Santa Camp

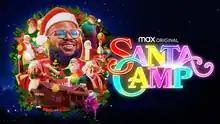
Theatrical release poster

Santa Camp is a 2022 documentary film about a training camp for people to learn the roles of Santa Claus, Mrs. Claus, and the elves, run by the New England Santa Society in New Hampshire. The film focuses on the camp's efforts to address the lack of diversity in the portrayal of Santa, and follows three new trainees: a Black Santa, a transgender Santa, and a Santa with a disability. The film also explores the role of Mrs. Claus and the call for equal pay and billing for public appearances. The film's world premiere was at the 2022 Doc NYC film festival.